Hurricane Catarina

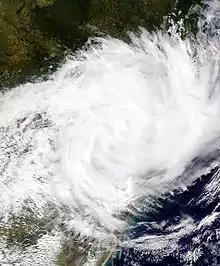
Hurricane Catarina after landfall

Like normal tropical cyclones, Catarina brought heavy flooding with it. Despite the uncertainty in the future of the storm, Brazilian officials took the appropriate actions to ensure the safety of the residents who lived along the coastline. A successful evacuation was executed for numerous residents along the coast, though some people decided to ride out the storm in their own homes. The storm damaged around 40,000 homes and destroyed 1,500; 40% of the rice crop were also lost. Total damages were estimated at $350 million (2004 USD). It also killed at least three and injured at least 75. At least 2,000 people were left homeless following the storm.